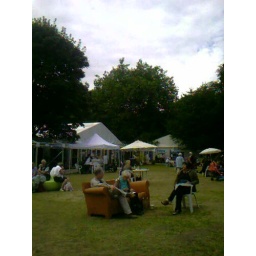
lounging about on a sofa in the grass at Charlotte Square